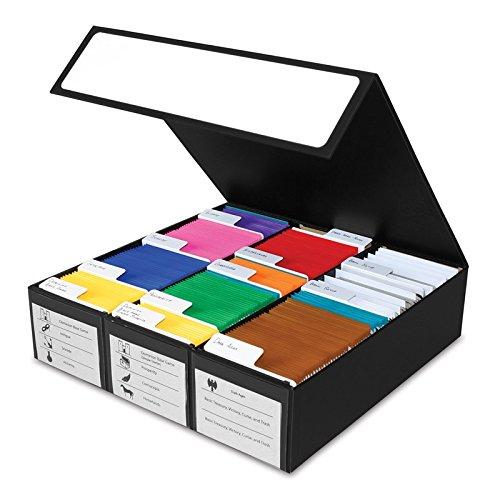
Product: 3 Row - Black with White Game Card Box
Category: Toys & Games | Collectible Toys | Collectible Display & Storage | Card Storage & Display | Cases
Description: Removable box floor provides space for game board.
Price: $19.80
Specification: ProductDimensions:12.5x3.2x12.2inches|ItemWeight:1.81pounds|ShippingWeight:1.81pounds(Viewshippingratesandpolicies)|DomesticShipping:ItemcanbeshippedwithinU.S.|InternationalShipping:ThisitemcanbeshippedtoselectcountriesoutsideoftheU.S.LearnMore|ASIN:B073513HH6|Itemmodelnumber:1-CGB-3R-BWT|Manufacturerrecommendedage:6yearsandup